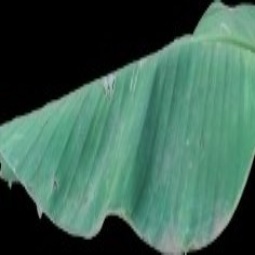
Label: Healthy